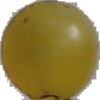
Label: white_grape